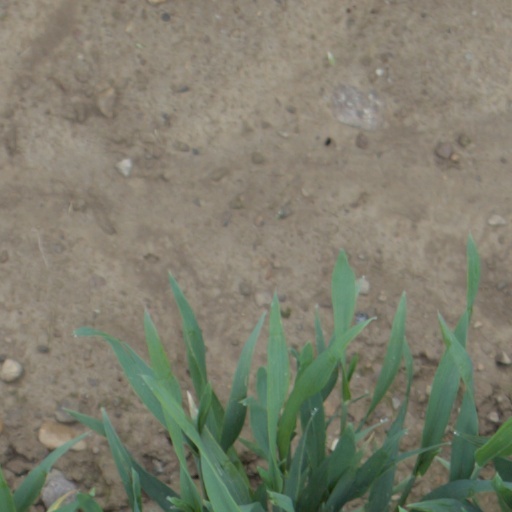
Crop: wheat